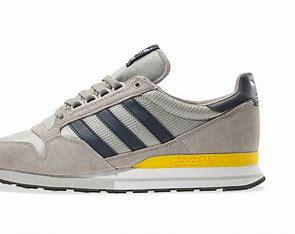
Brand: Adidas
Model: ZX 500